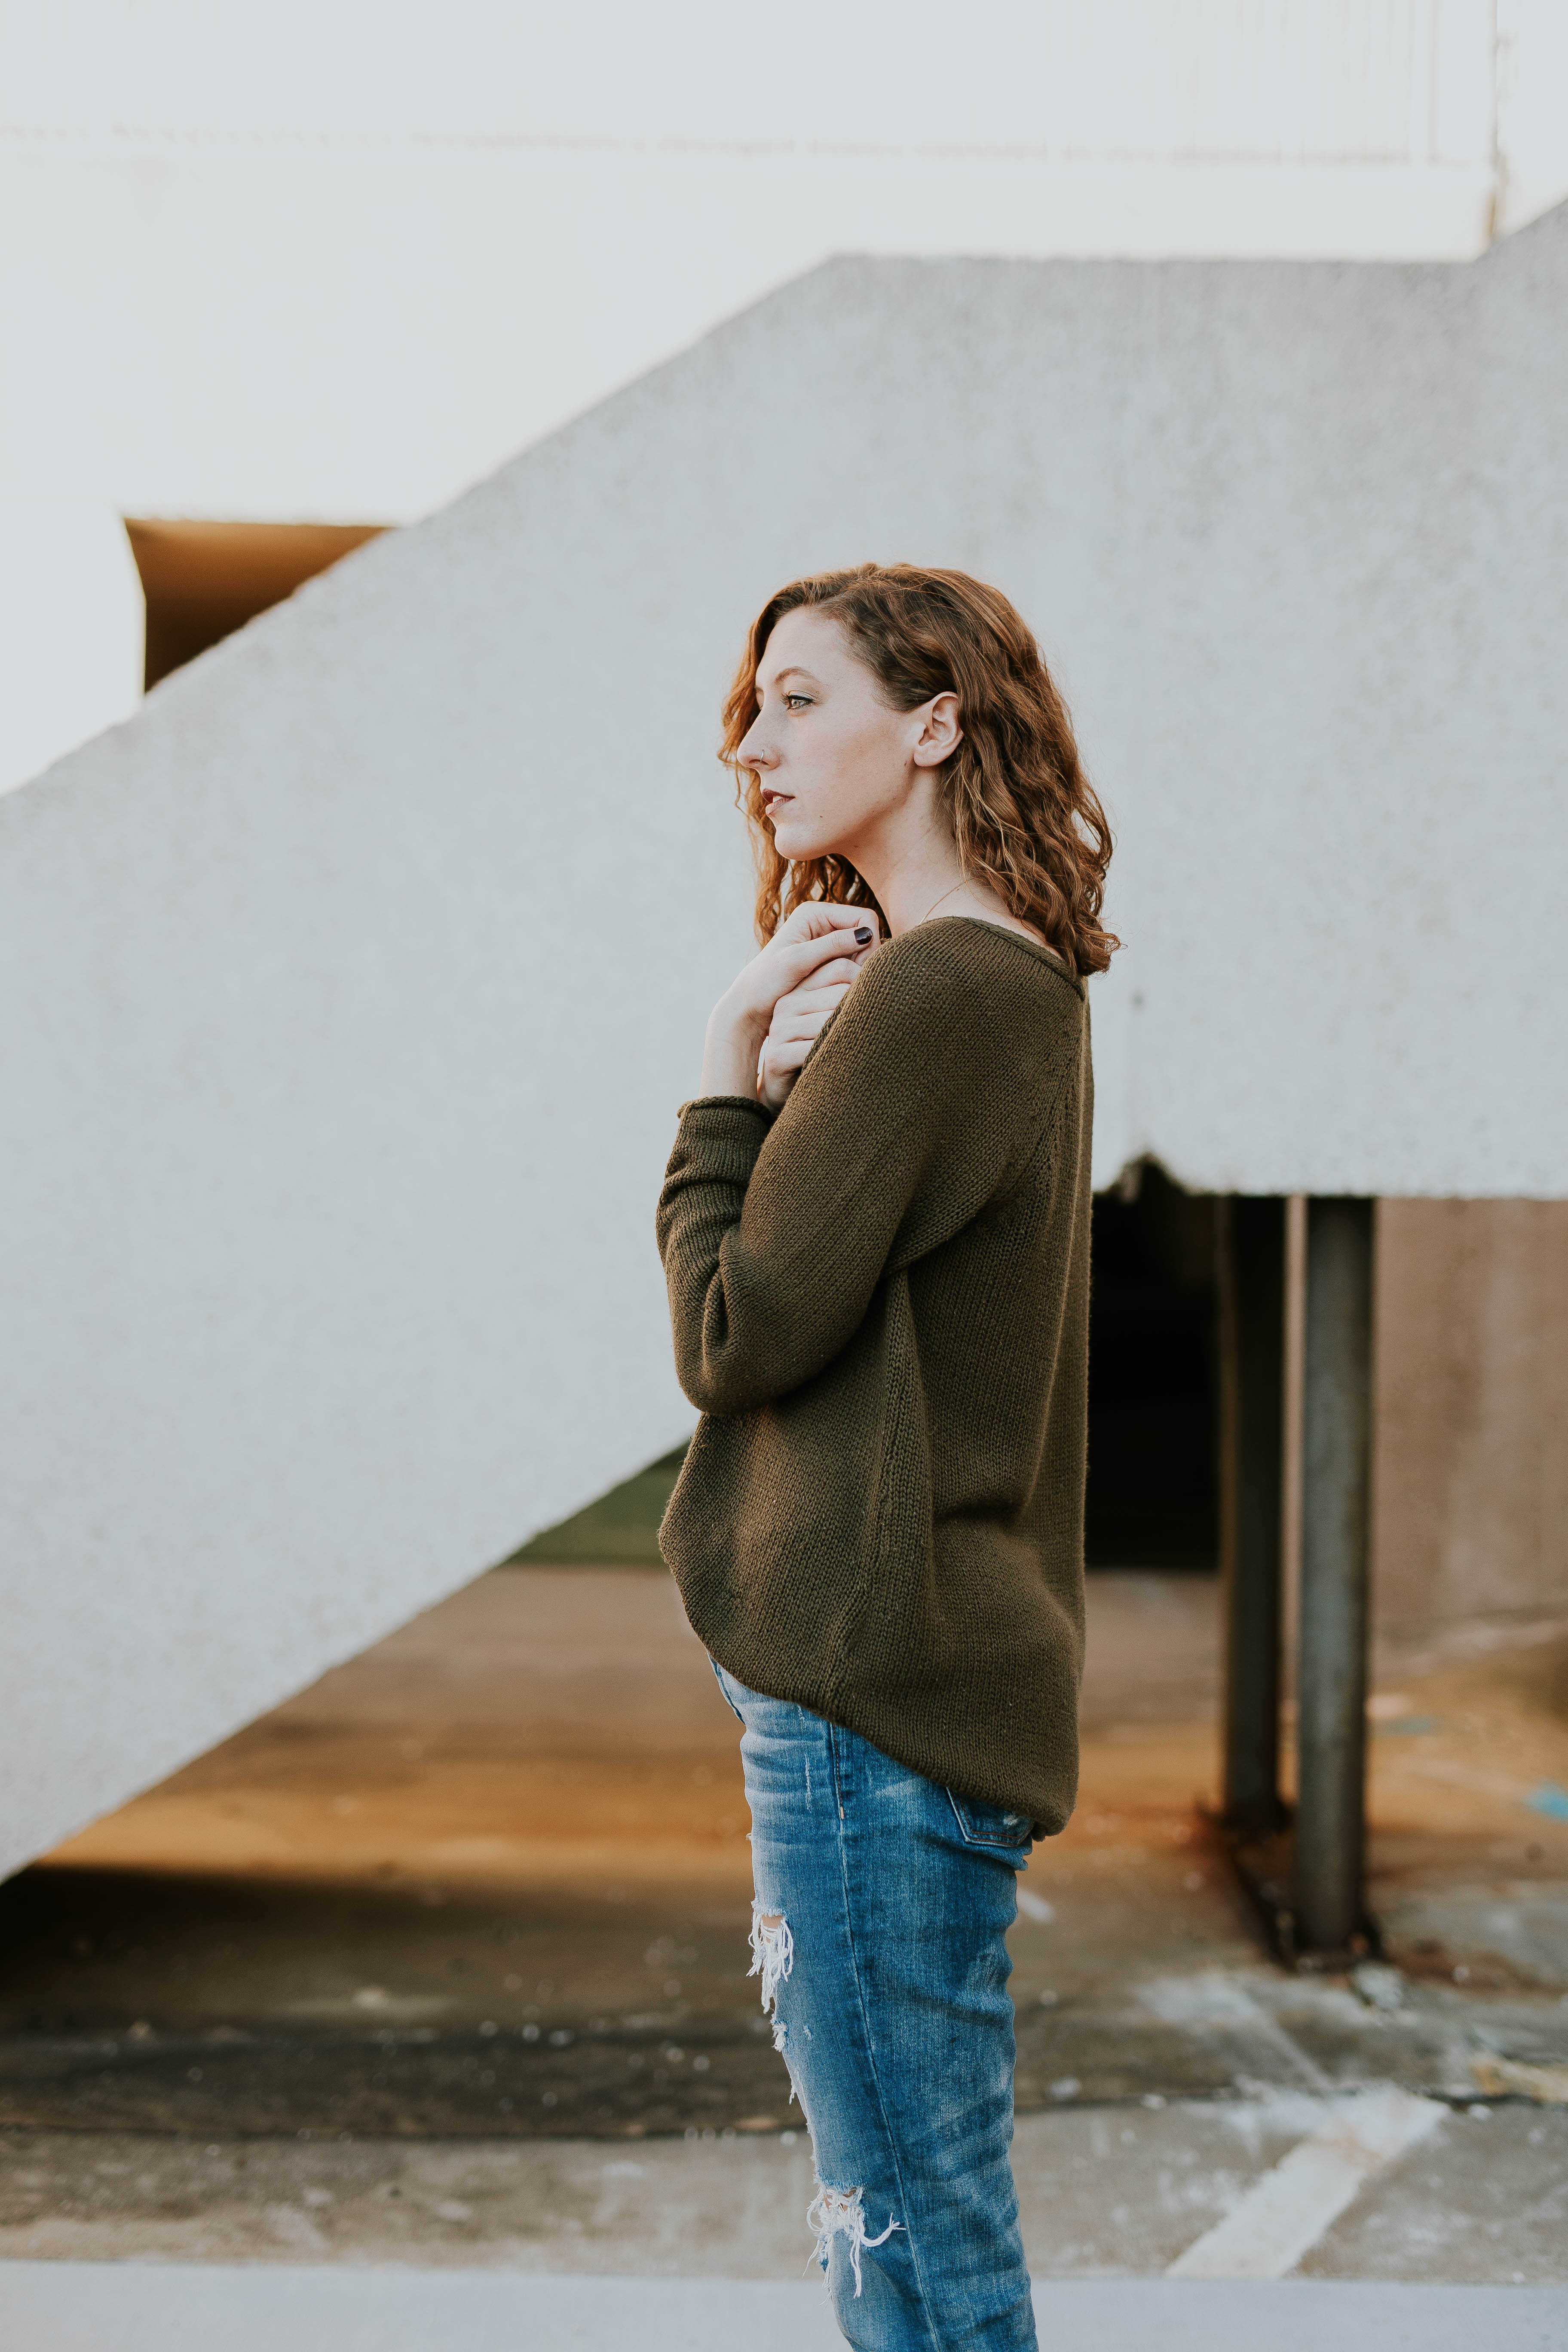
winter, woman, photography, female, fur, portrait, model, spring, fashion, clothing, lady, outerwear, jumper, knitwear, textile, photograph, photo shoot, portrait photography